Disability in the United Kingdom

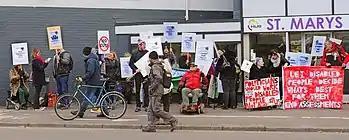
Disabled people protesting in 2015 against government policies and the inaccessibility of the assessment centre which has now been taken over by Maximus outside St Marys House, Norwich.

Disability rights has a long and varied history in the UK, ranging from the establishment of the Union of the Physically Impaired Against Segregation in the 1970s to more recent cutbacks of social security benefits and consequent protests. The UK was an early adopter of anti-discrimination legislation in 1995 and ratified the United Nations Convention on the Rights of Persons with Disabilities in 2009. The organised disability rights movement in the UK can trace its roots back to the establishment of the Union of the Physically Impaired Against Segregation in the early 1970s. The organisation's founding principles gave rise to the social model of disability.